Operation Blowdown

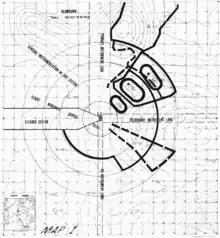
Map of operations that indicates ground zero, severity of destruction areas, instrumentation lanes and placement of objects to test.

The construction of the base camp and test area was provided in part by the 24th Construction Squadron, Royal Australian Engineers. At ground zero, a straight sided tower was constructed to suspend a sphere of TNT charges. The charges were tins of 41 pounds of remelted and cast TNT from 155-mm shells. The final sphere contained a total of 2,438 TNT and 70 CE/TNT booster canisters resting on 408 support blocks with a diameter of approximately . Extreme care needed to be taken during construction since damage or air gaps might have caused jetting or deformation of the blast wave.